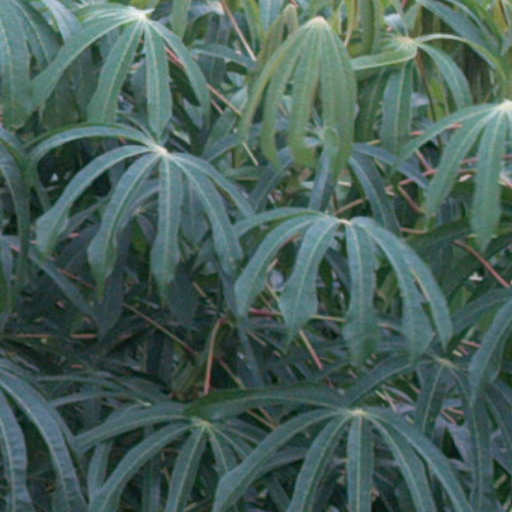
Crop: cassava